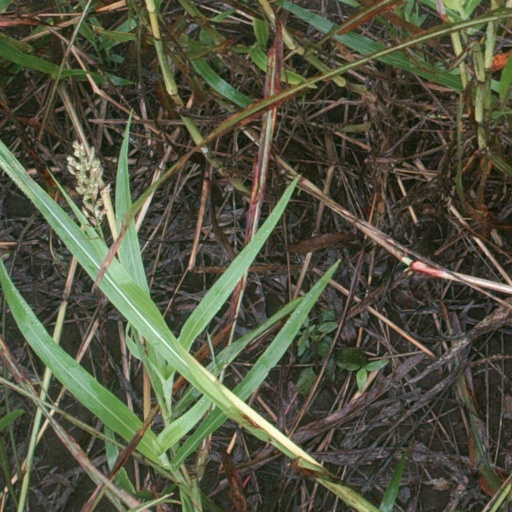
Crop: sorghum